Serbian literature

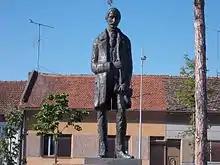
Statue of playwright and cultural worker Jovan Sterija Popović

Folk songs and epics passed from generation to generation orally dominated Post-medieval Serbian literature. Historic events, such as the Battle of Kosovo in the 14th century, play a major role in the development of Serbian epic poetry.